Area 51

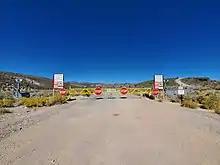
The main gate to Area 51, on Groom Road

The United States government has provided minimal information regarding Area 51. The area surrounding the lake is permanently off-limits to both civilian and normal military air traffic. Security clearances are checked regularly; cameras and weaponry are not allowed. Even military pilots training in the NAFR risk disciplinary action if they stray into the exclusionary "box" surrounding Groom's airspace. Surveillance is supplemented using buried motion sensors. Area 51 is a common destination for Janet, a small fleet of passenger aircraft operated on behalf of the Air Force to transport military personnel, primarily from Harry Reid International Airport.